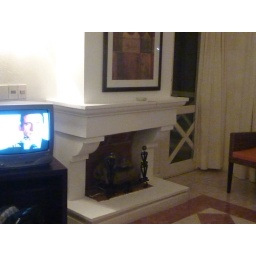
The fireplace in the living room - the door to the balcony is next to it.